Ancient Macedonians

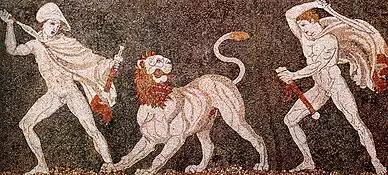
Alexander (left), wearing a "kausia" and fighting an Asiatic lion with his friend Craterus; late 4th century BC mosaic, Archaeological Museum of Pella, Macedonia

Macedonian society was dominated by aristocratic families whose main source of wealth and prestige was their herds of horses and cattle. In this respect, Macedonia was similar to Thessaly and Thrace. These aristocrats were second only to the king in terms of power and privilege, filling the ranks of his administration and serving as commanding officers in the military. It was in the more bureaucratic regimes of the Hellenistic kingdoms succeeding Alexander the Great's empire where greater social mobility for members of society seeking to join the aristocracy could be found, especially in Ptolemaic Egypt. In contrast with classical Greek poleis, the Macedonians held only few slaves.